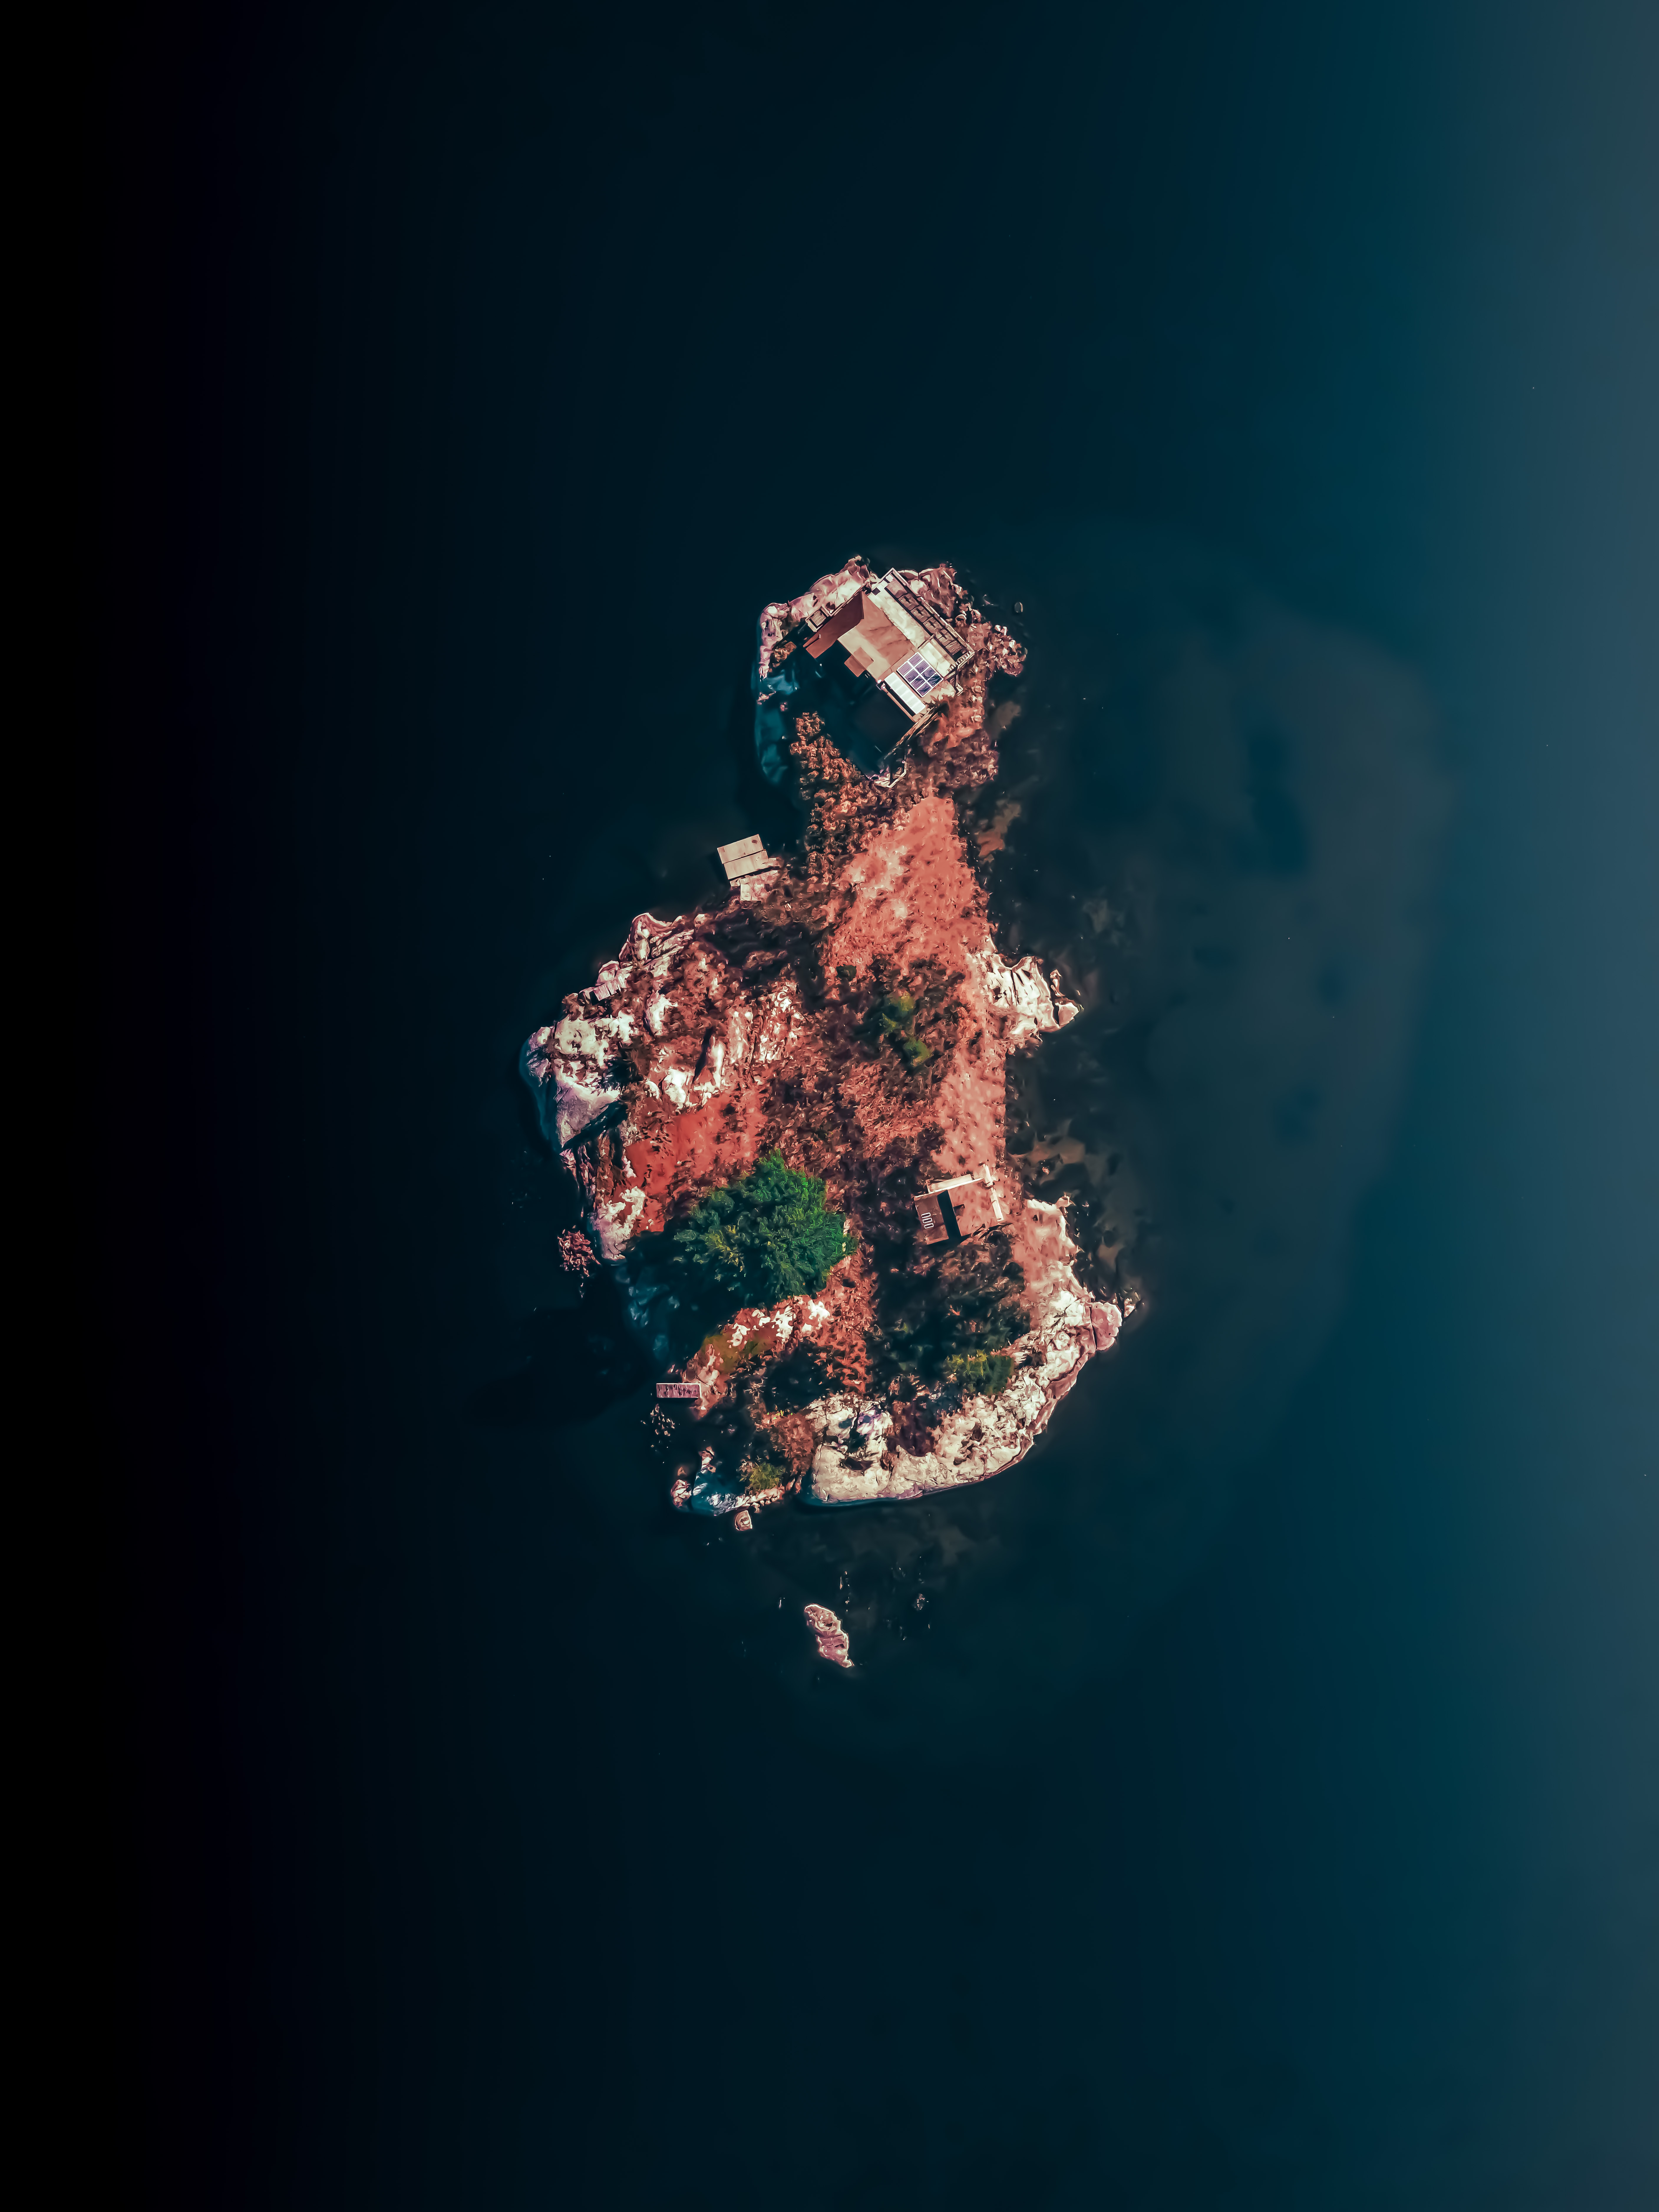
island